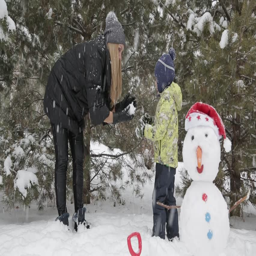
happy mother and son playing in the snow